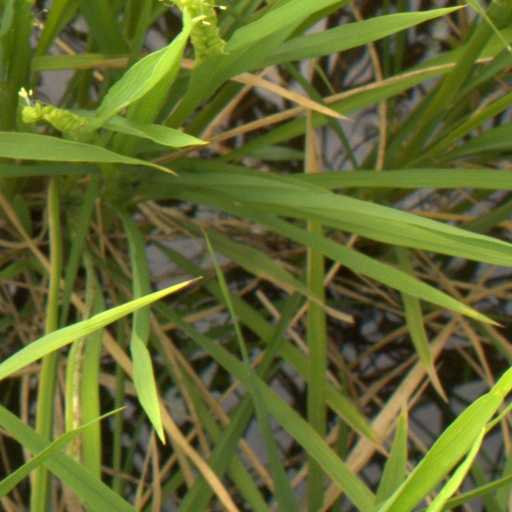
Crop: rice